Fredrikke Egeberg

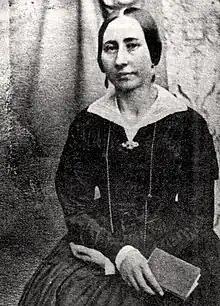

Annichen Fredrikke Sophie Egeberg (23 November 1815 – 16 May 1861) was a Norwegian pianist and composer.